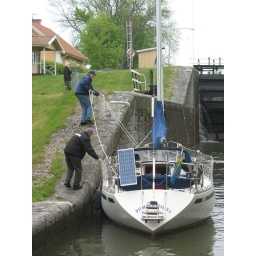
These 2 guys kept bumping their boat into the wall and other boats. They were greatly lacking in coordination.